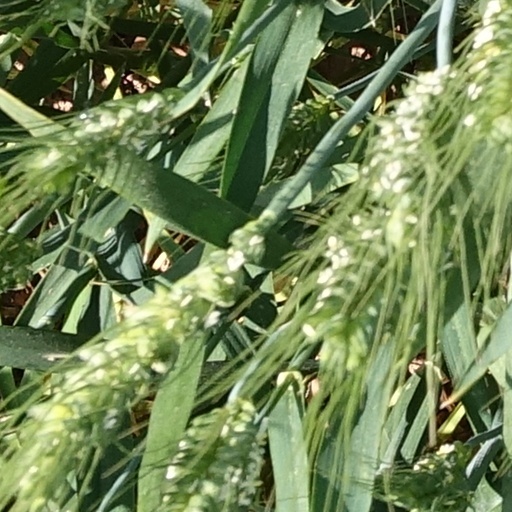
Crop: wheat